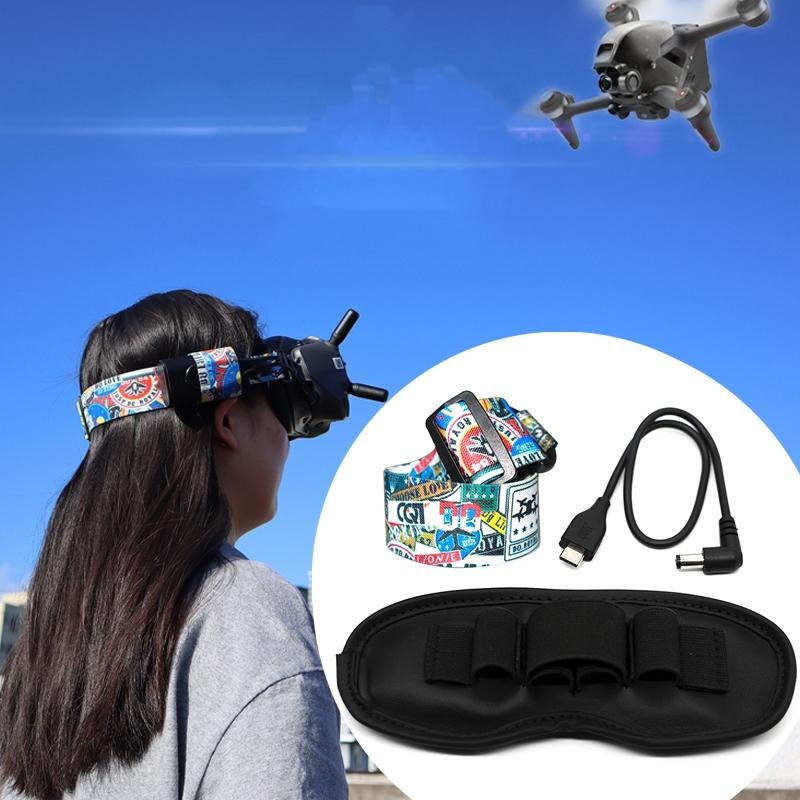
Fixed Strap for Dji Fpv Goggles V2 - Graffiti Headband
Features: • For DJI FPV Flight Video Glasses V2 • Button design, no need to disassemble, just buckle it • Adjustable length, suitable for different head types • Good elasticity, thermal transfer process, wear-resistant and beautiful • High-strength weaving, durable, strong bearing capacity, fine processing • Specially designed fixed position for the battery, elastic design, easy to install, can stably fix the battery • Can carry 10kg weight, easily cope with the weight of glasses • Material: Elastic band • Power cable length: 30cm • Shrink size: 29x3.8x0.5cm • Adjustment size: 40x3.8x0.5cm • Stretch size: 55x3.8x0.5cm • Weight: 33.5g • Size: 55 X 3.8 X 0.5Cm Package Includes: • 1 x Flight Video Glasses Graffiti Headband Fixed Strap for Dji Fpv Goggles V2
Brand: Goslash-KY
Category: Toys & Games > Toys > Flying Toy Accessories